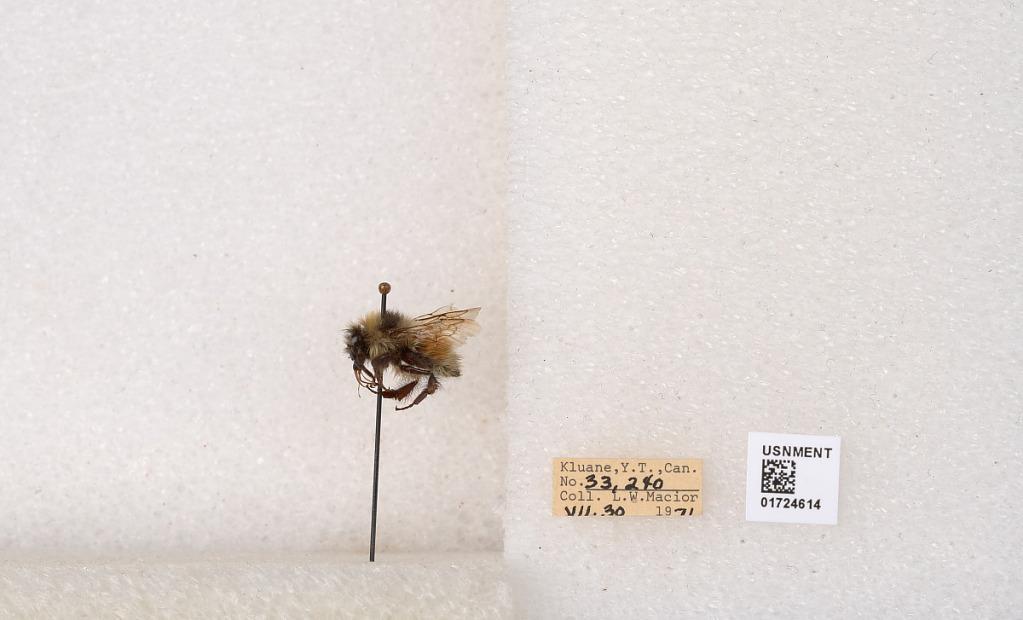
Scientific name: Bombus (Pyrobombus) sylvicola Kirby
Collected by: L. Macior
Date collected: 1971-7-30
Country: Canada
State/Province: Yukon Teritory
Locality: Kluane National Park and Reserve
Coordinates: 60.7493, -139.504